Frances Perkins Branch Library

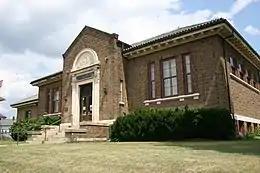

The Frances Perkins Branch Library, formerly known as the Greendale Branch Library, is a branch library in the public library system of Worcester, Massachusetts. It is located at 470 West Boylston Street, in an architecturally distinguished building, funded in part by Andrew Carnegie and built in 1913. The building was listed on the National Register of Historic Places in 1980.